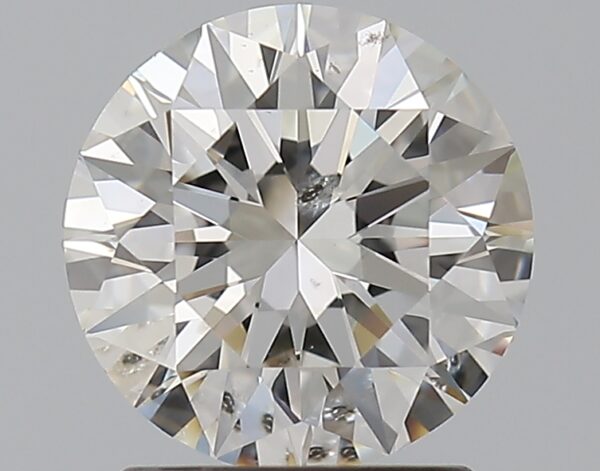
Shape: round
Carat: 1.51
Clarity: SI2
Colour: H
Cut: EX
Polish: EX
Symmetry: EX
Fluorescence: N
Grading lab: GIA
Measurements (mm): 7.34 x 7.38 x 4.54